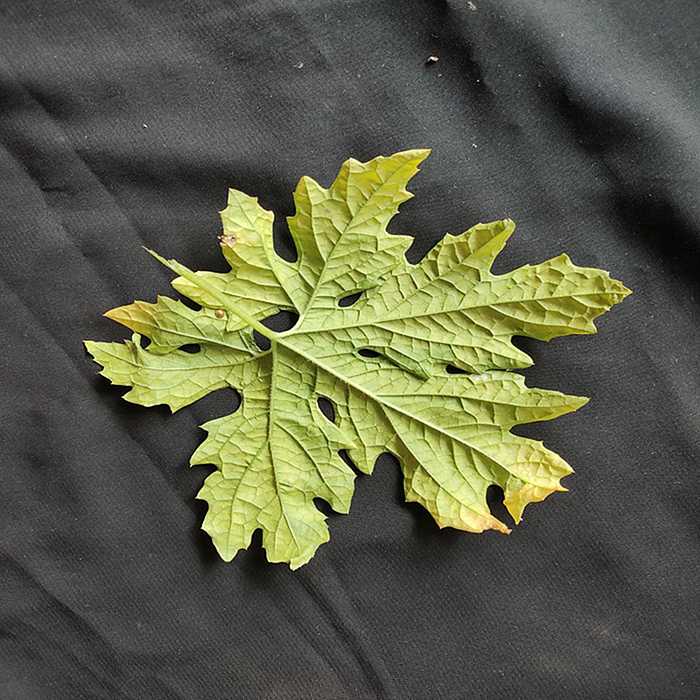
Plant: Bitter Gourd
Label: Mosaic virus